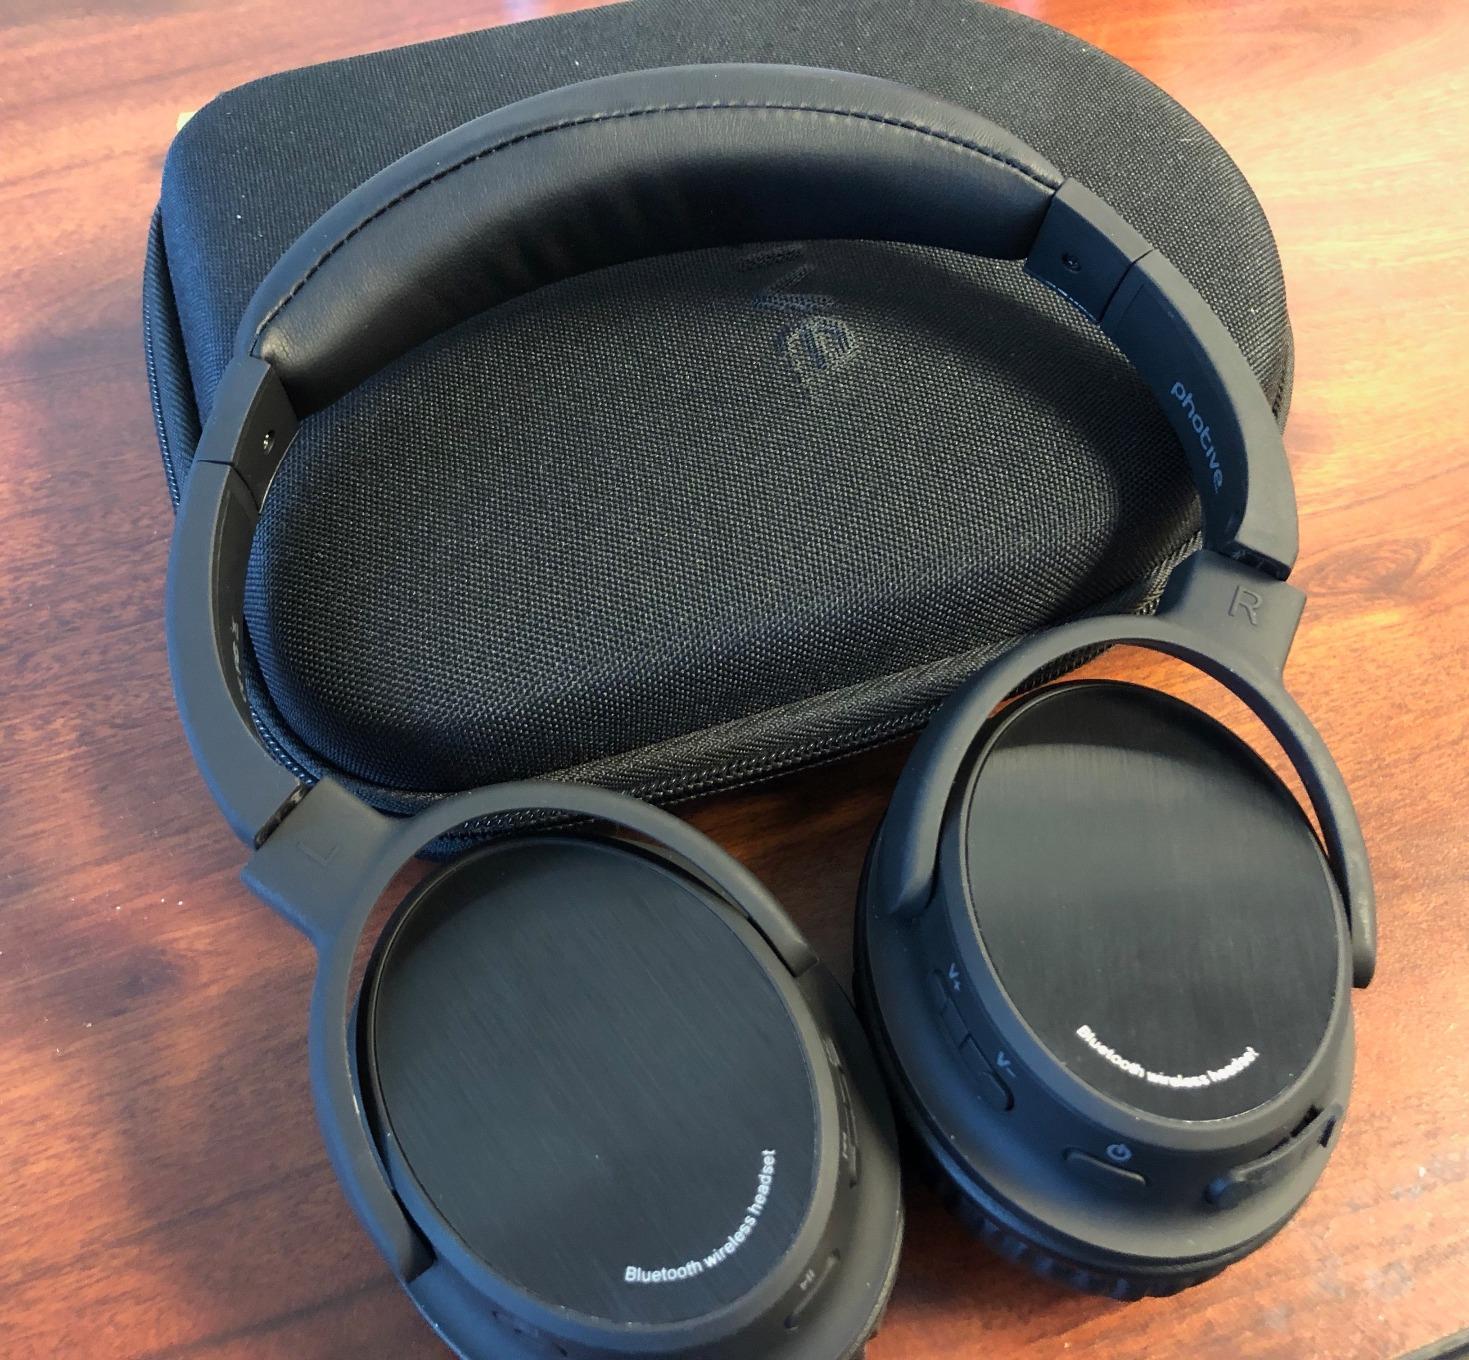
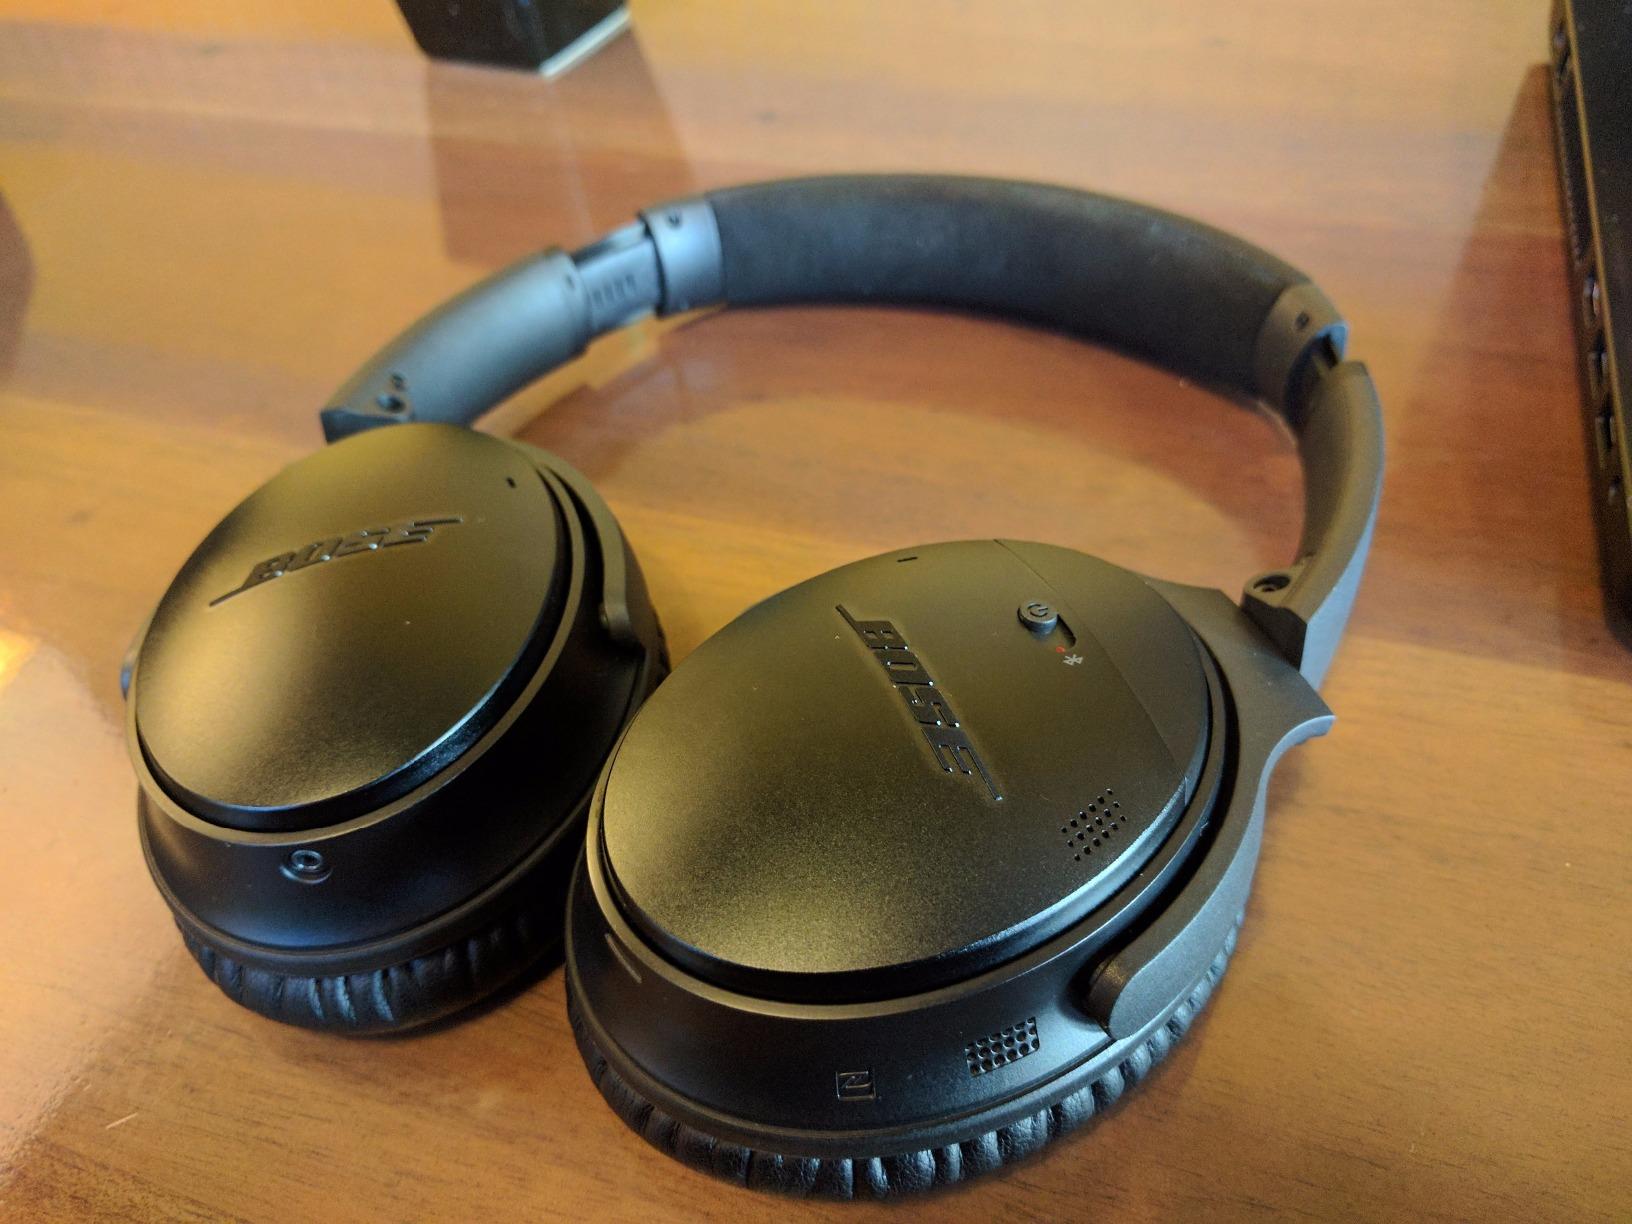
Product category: headphones
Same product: no